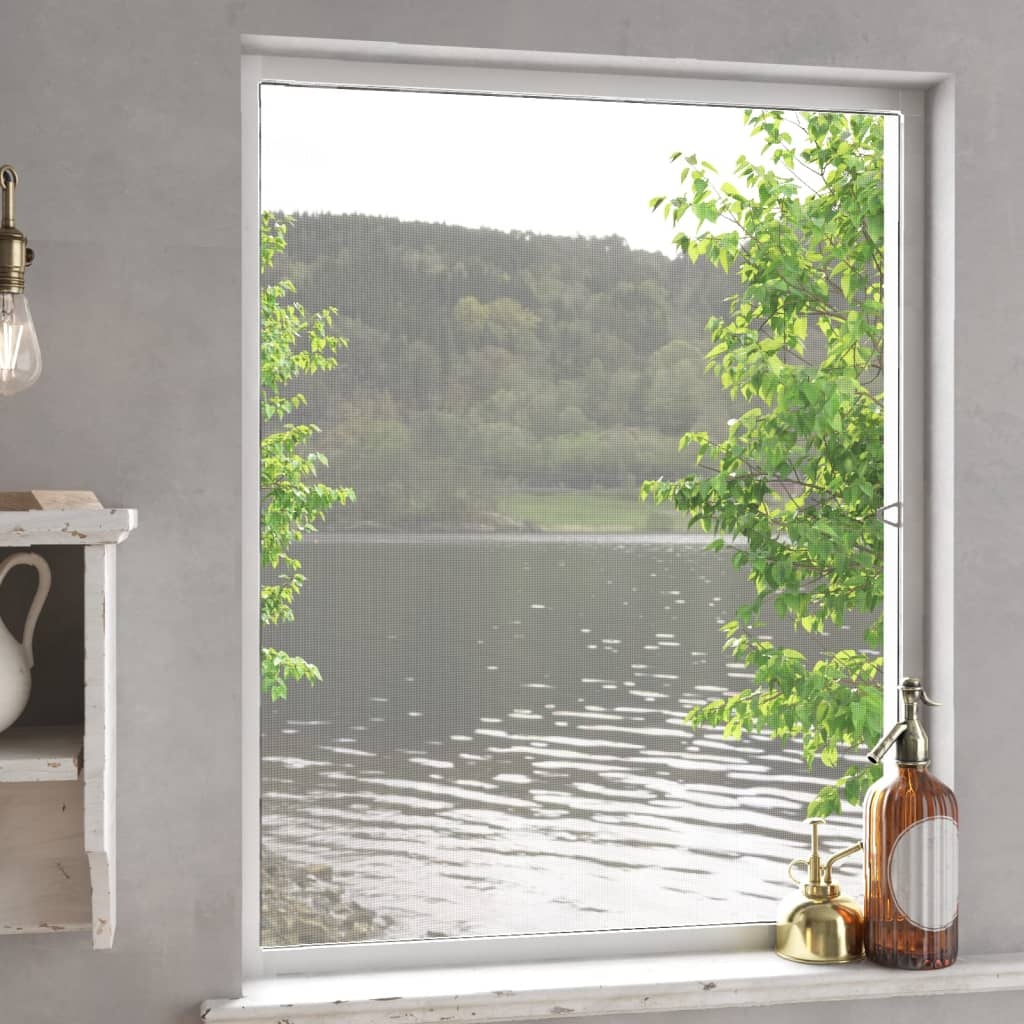
vidaXL Insect Screen for Windows White 80x100 cm
Brand: vidaXL
This insect screen for windows, with an aluminium frame, is an ideal choice for keeping out insects while letting in some fresh air. Durable material: Featuring an aluminium frame with UV-resistant and water-resistant fibreglass mesh, this window mesh screen is sturdy and durable.Excellent anti-insect mesh: With this insect window net, you can reliably protect yourself against the intrusion of flies, bees, mosquitoes and other tiny pests, offering your family a comfortable living environment.Cuttable design: The insect mesh can be adjustable to fit any window size as per your needs.Easy installation: The fly screen offers easy installation without drilling or screws and can be removed easily when not needed. Good to know:To make assembly as easy as possible, each product is delivered with a manual. Frame colour: White Mesh colour: Black Material: Aluminium, fibreglass Size: 80 x 100 cm (W x L) Includes mounting accessories
Category: Hardware > Building Materials > Window Hardware > Window Frames